May Bukas Pa (2009 TV series)

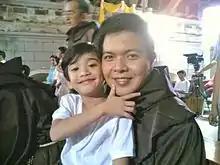
Zaijian Jaranilla (left) portrays Santino. Andre Tiangco (right) portrays Fr. George

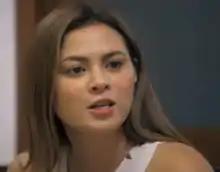
Precious Lara Quigaman portrays Criselda "Selda" Rodriguez-Sta. Maria

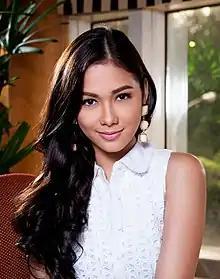
Maja Salvador portrays Stella R. Sta. Maria

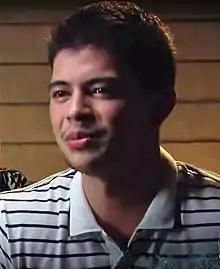
Rayver Cruz portrays Francisco "Cocoy" Bautista

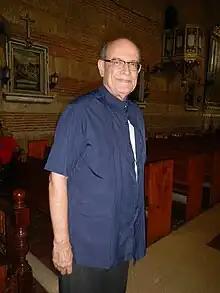
Jaime Fabregas portrays Fr. Anthony

In line with the show's immense popularity, various merchandise such as t-shirts, sandals, and other items were produced for children.